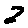
Label: 2